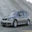
Label: automobile